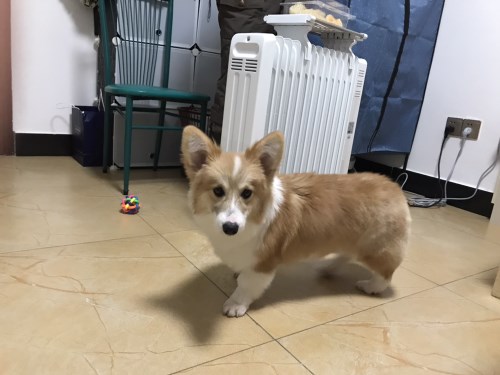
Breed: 2909-n000116-Cardigan